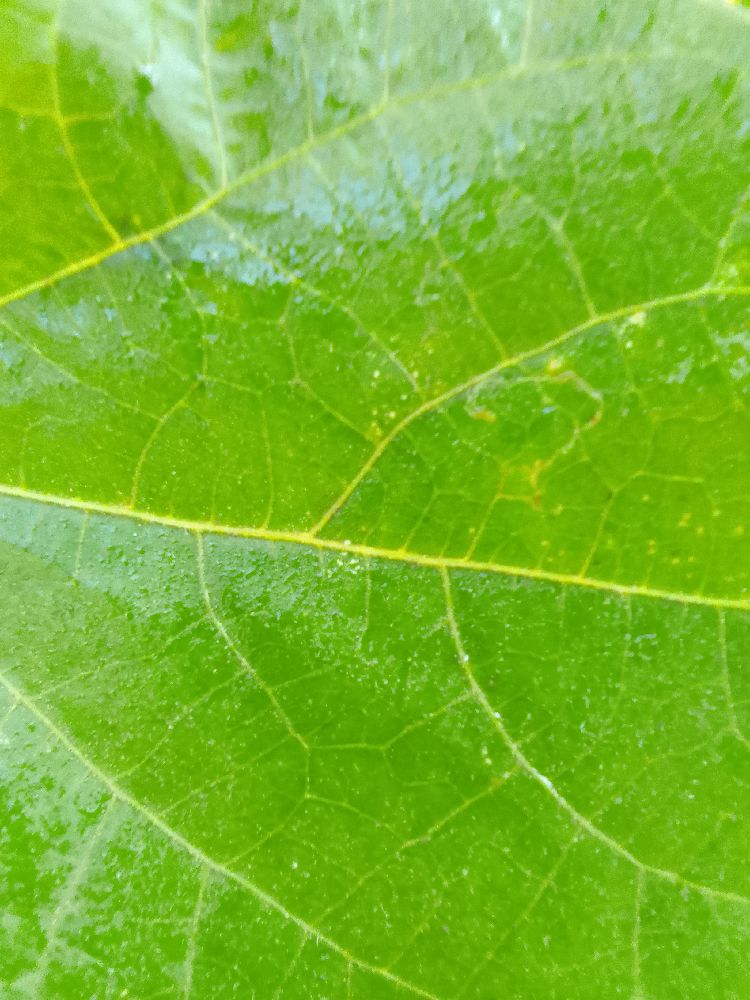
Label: healthy